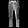
Label: Trouser